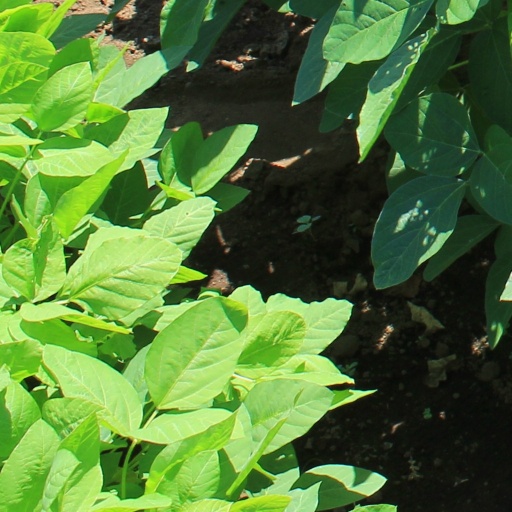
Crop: soybean